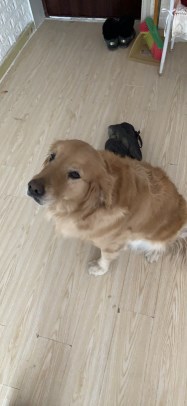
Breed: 5355-n000126-golden_retriever